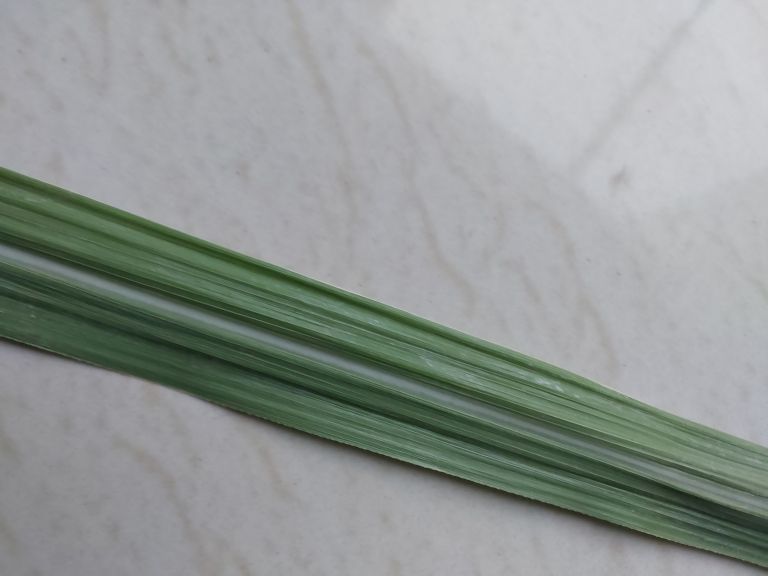
Label: Viral Disease